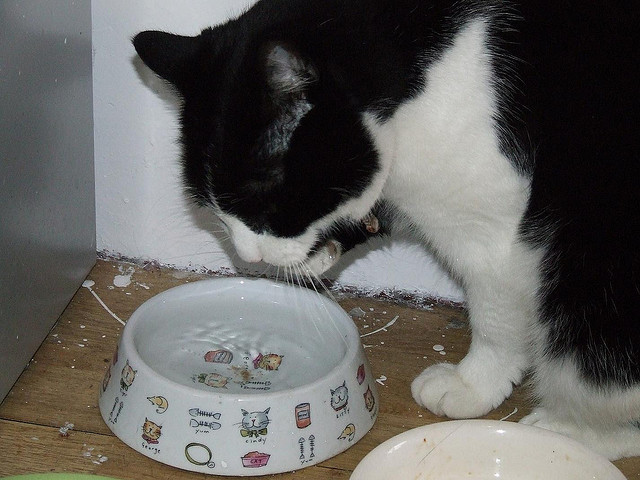
user: Given an image and a question. Answer the question in a short answer. Question: What breed of cat is this? Short Answer:
assistant: tuxedo